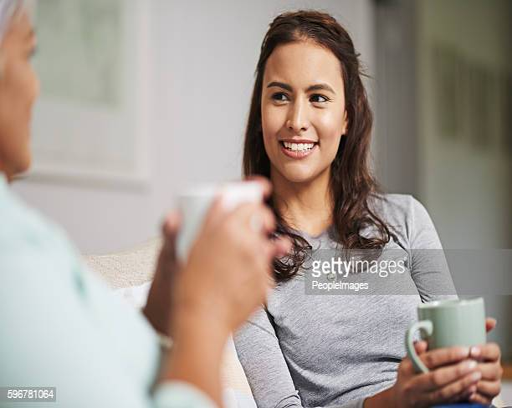
catching up over a cup of coffee